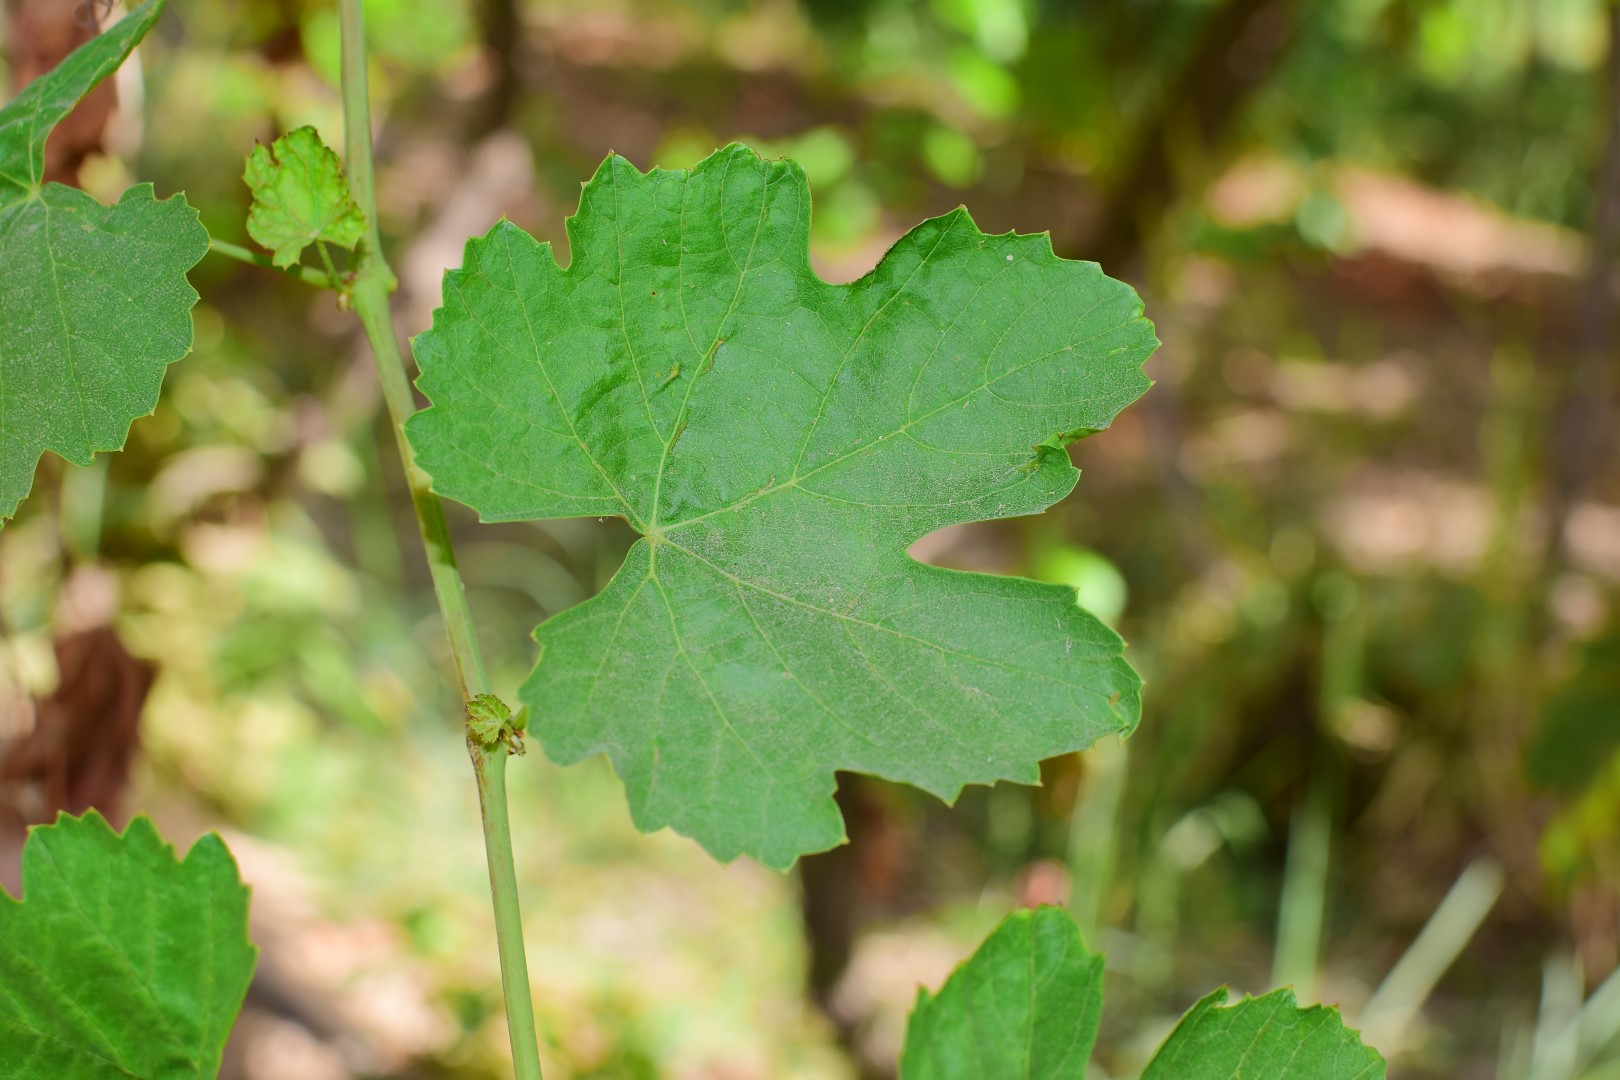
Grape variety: Thompson Seedless